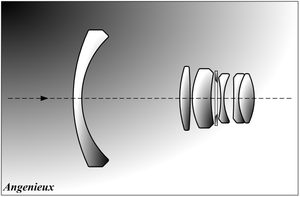
Un objectif grand angle est un objectif à courte focale. L'effet de cette courte focale est de permettre un cadrage large d'objets rapprochés dont on ne peut pas s'éloigner. Par exemple, il peut servir à photographier un paysage dans son ensemble sous la forme d'un panorama. On peut choisir aussi d'utiliser ces objectifs pour accentuer les perspectives.